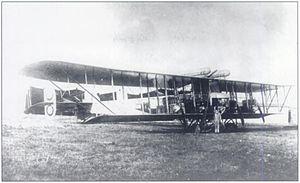
Le Sikorsky S-25, ou Geh-2, Ilia Mouromets, fut le premier avion de l'histoire avec une position de mitrailleur de queue. Son premier vol eut lieu en mars 1916, et quelques 26 Geh-2 furent construits jusqu'à ce que la production bascule vers la variante Geh-3. Il existe des documents qui confirment que ces avions volèrent à des altitudes de 17000 pieds en différentes occasions. Les vols étaient davantage limités par le nombre de bouteilles d'oxygène embarquées à bord plutôt que par un manque de capacité technique de l'appareil.